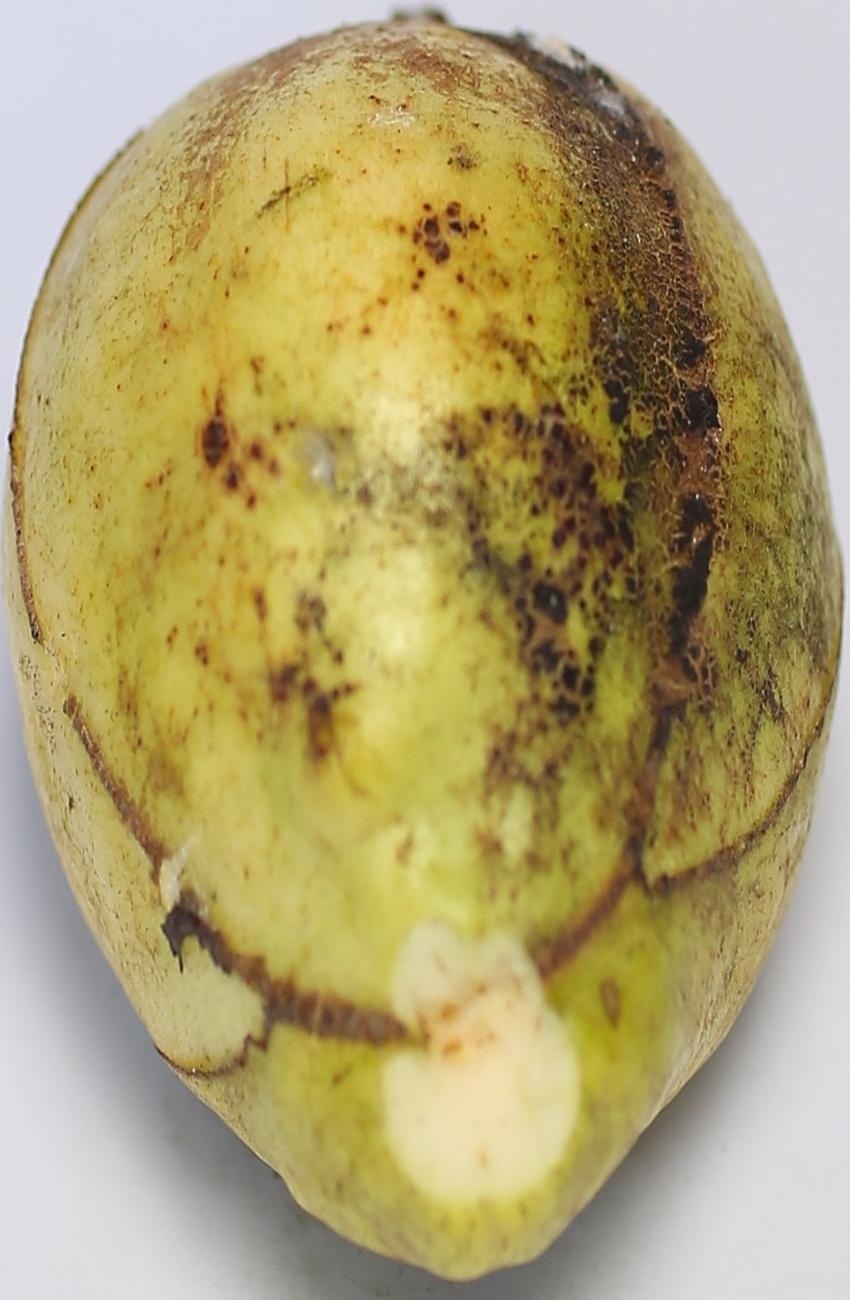
Maturity: ripe
Variety: thadhrami